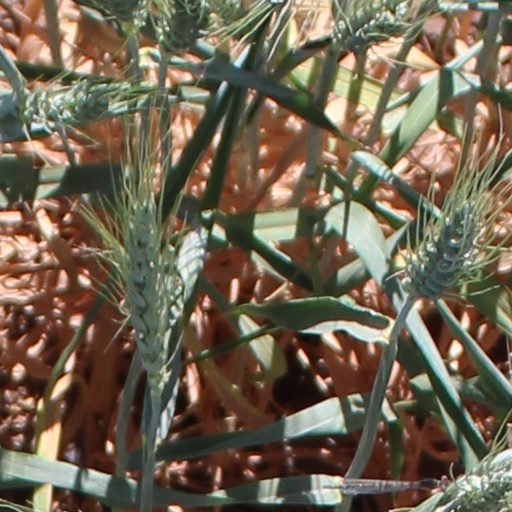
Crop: wheat